Meerkat (app)

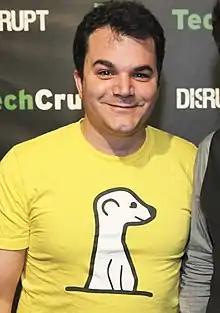
Ben Rubin promoting Meerkat in 2015

Meerkat was developed by Life On Air, Inc., a team led by founder and CEO Ben Rubin. The back-end that powered the app was developed over the course of two years for a previous video product of theirs.